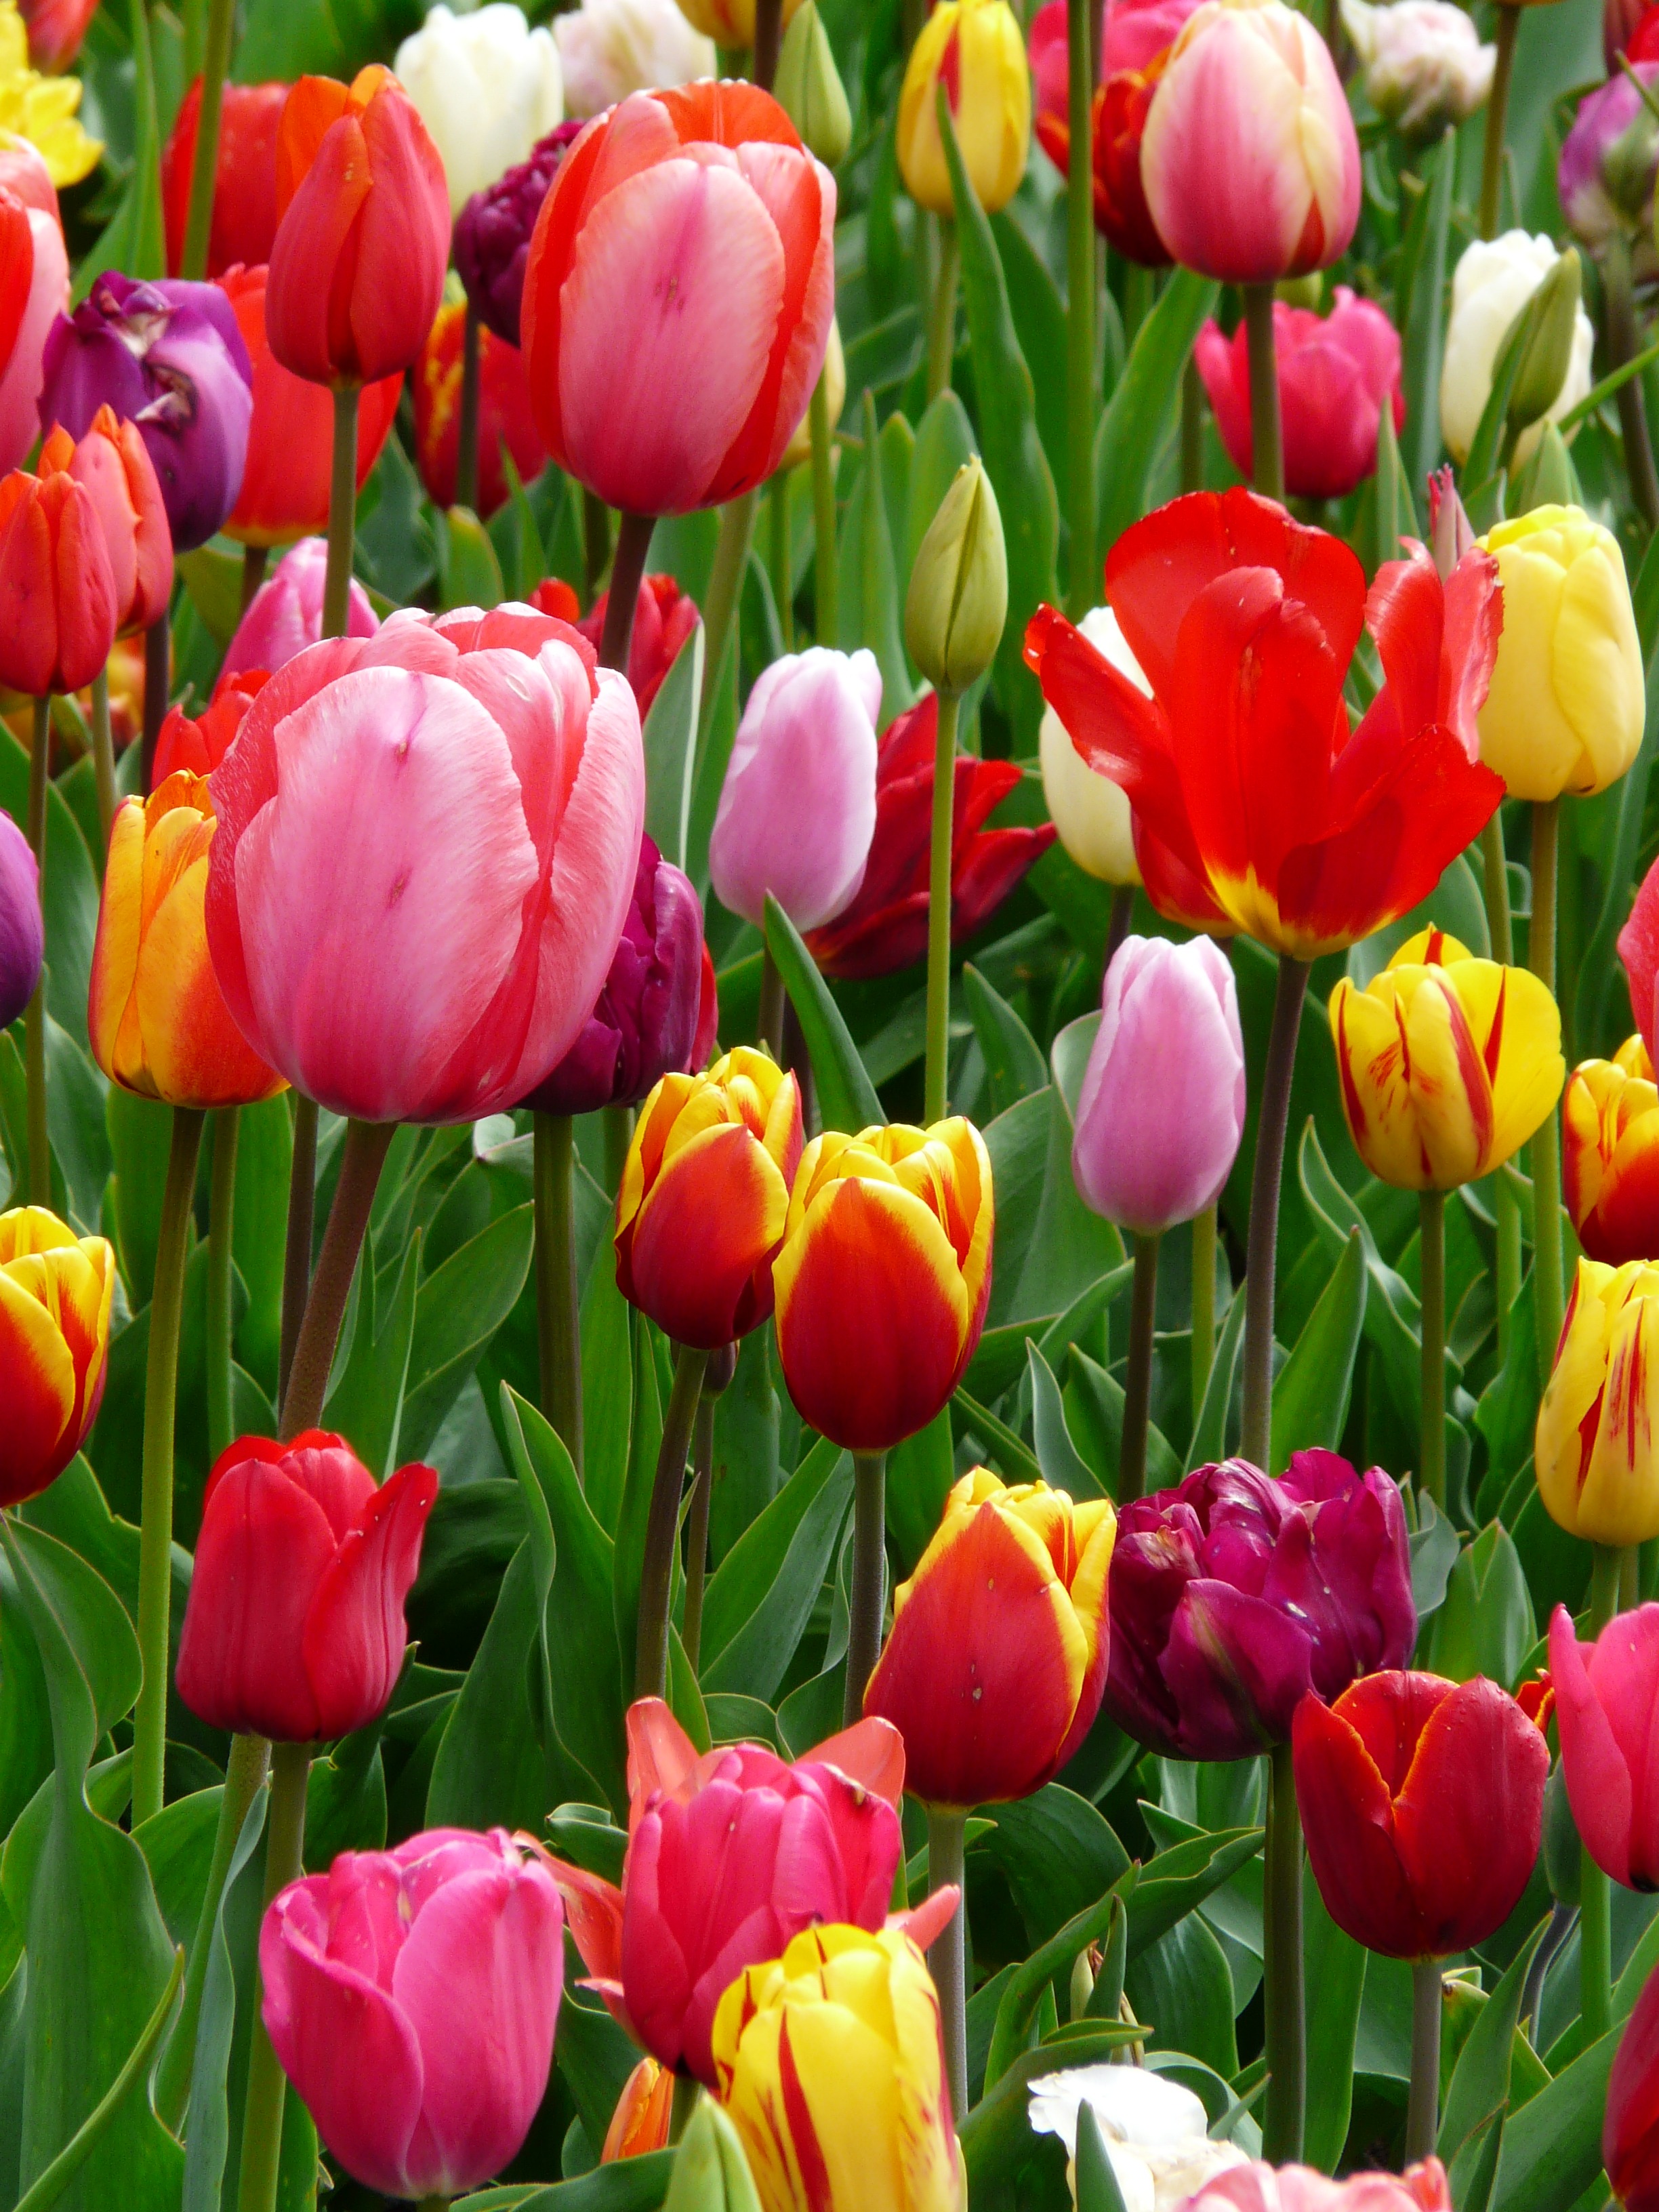
nature, blossom, light, plant, flower, petal, bloom, tulip, color, colorful, flowers, cheerful, happy, bed, joy, all, rays, tulips, flowering plant, joy of life, lily family, land plant